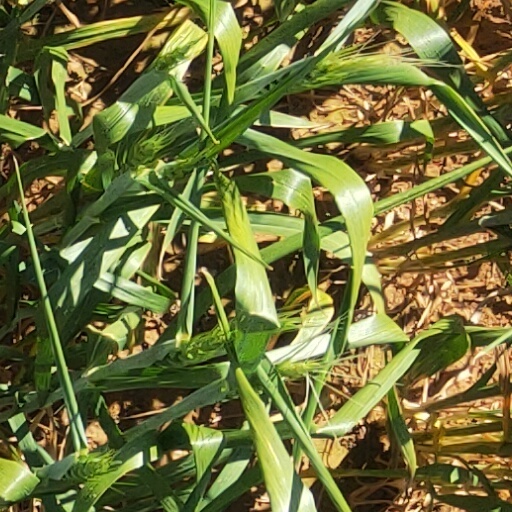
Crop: wheat